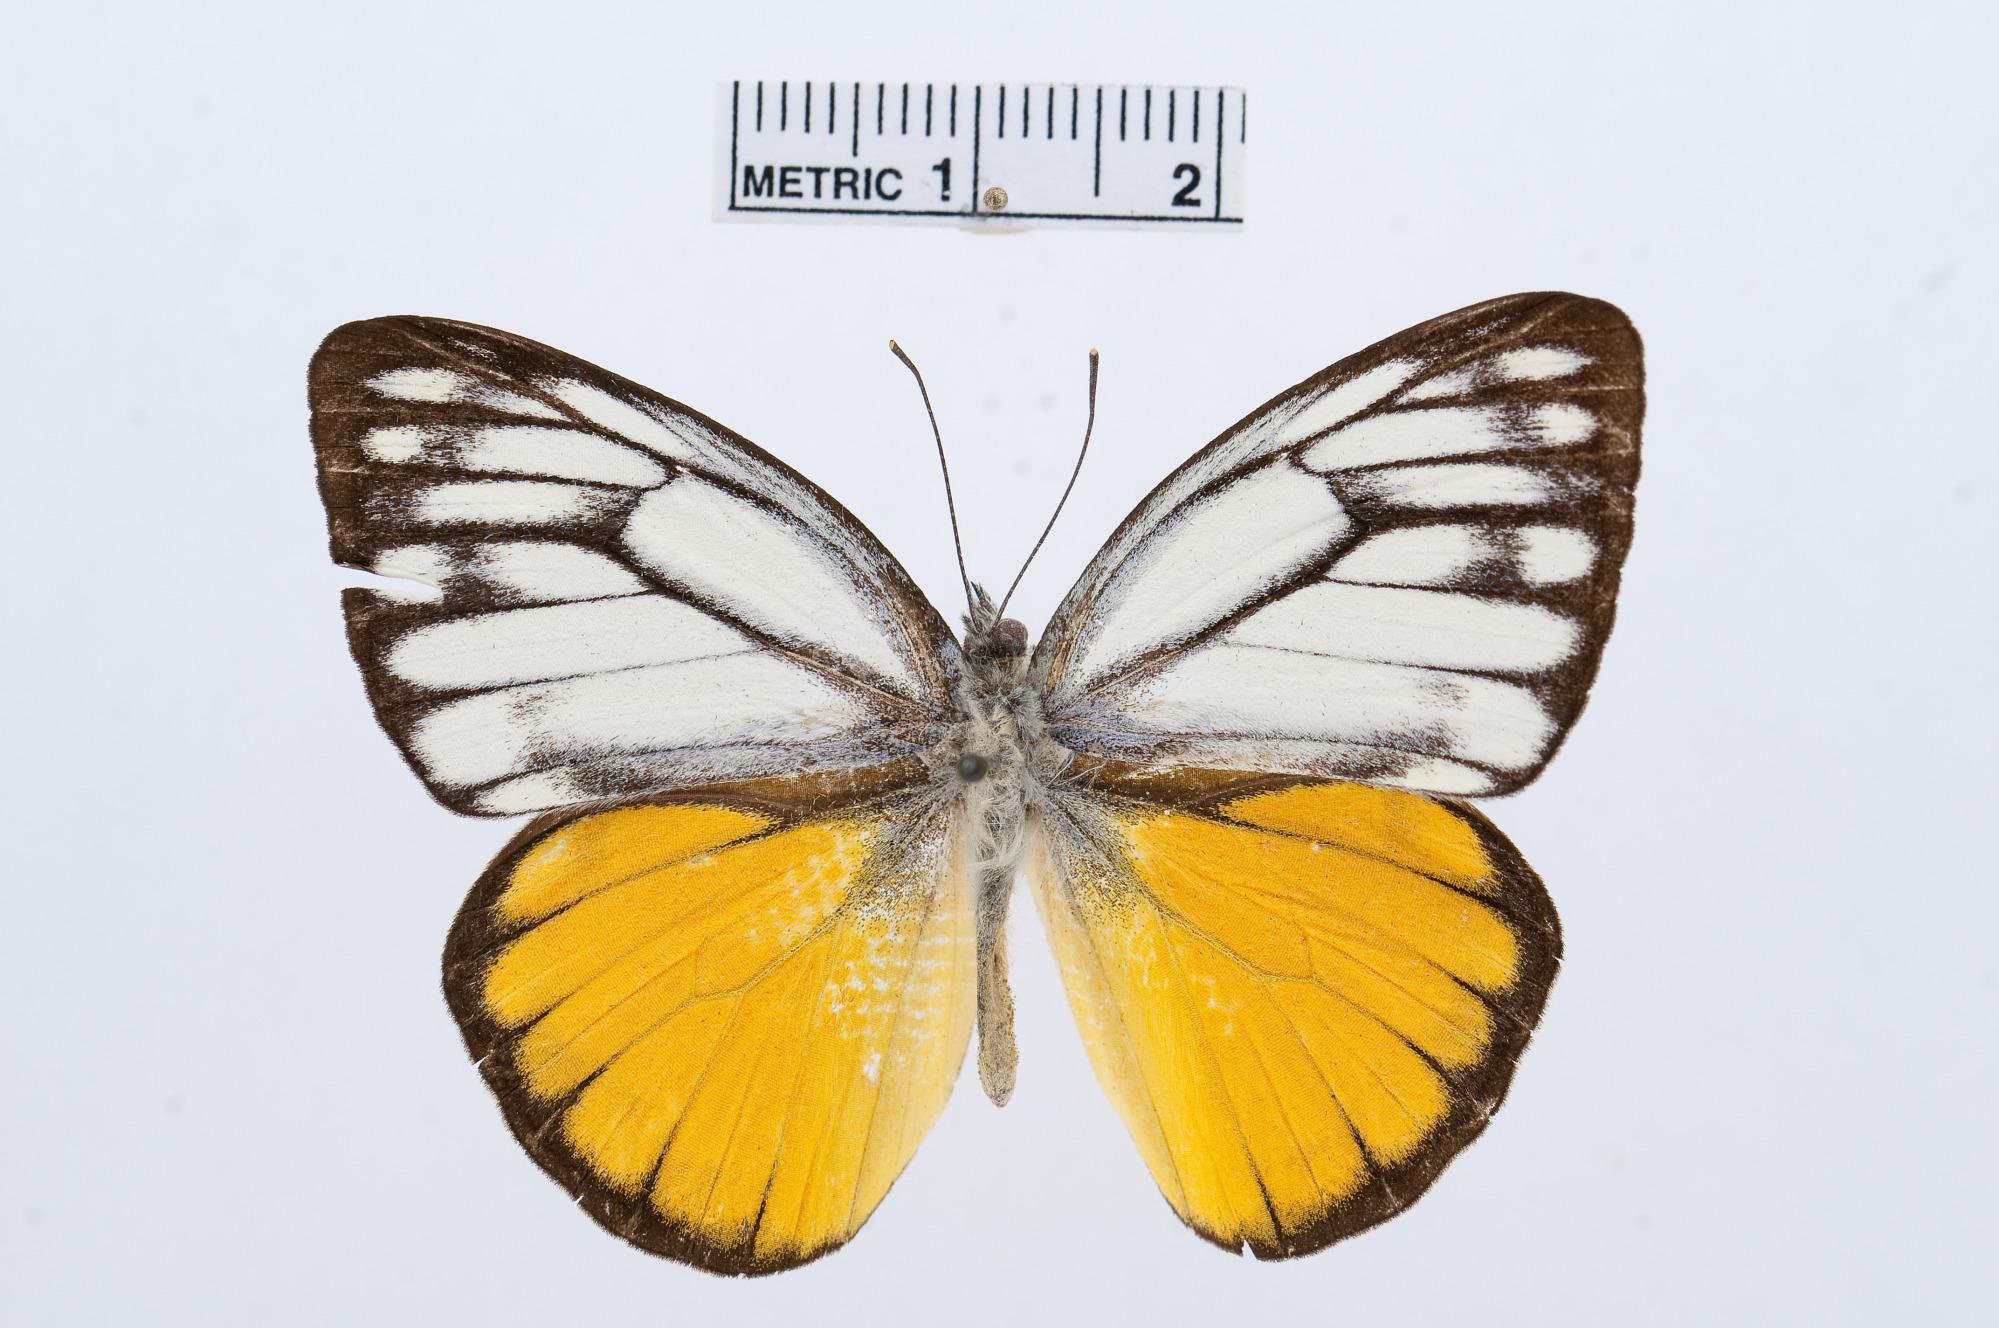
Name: Cepora aspasia
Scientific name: Cepora aspasia
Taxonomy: Animalia, Arthropoda, Hexapoda, Insecta, Lepidoptera, Pieridae, Pierinae